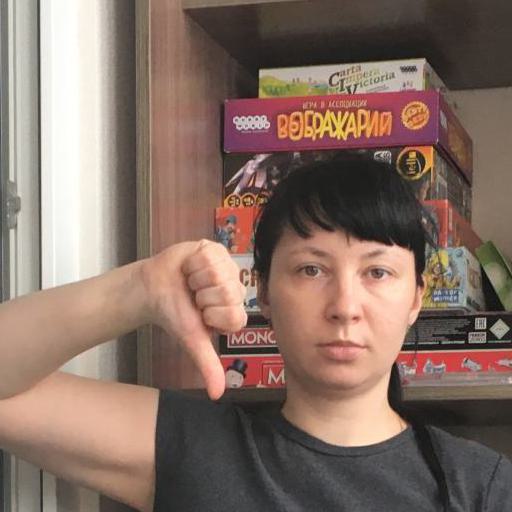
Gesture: dislike